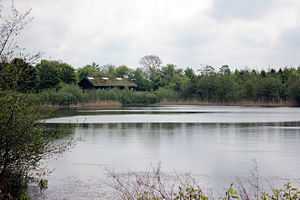
Tranum Aktieplantage
Huset ved Bratbjergsøerne (2013)
Bratbjergsøerne med huset i baggrunden. De tidligere grusgrave blev fyldt med vand omkirng år 2000 og er nu en del af et nyt offentligt rekreativt område.
Tranum Aktieplantage er en plantage umiddelbar nord for Tranum i Jammerbugt Kommune, tilhørende Region Nordjylland.